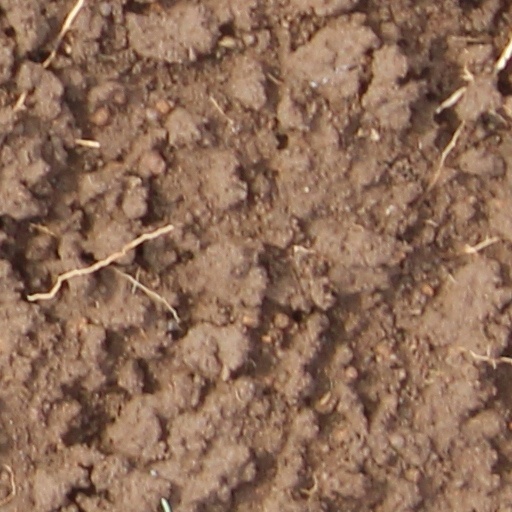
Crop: wheat